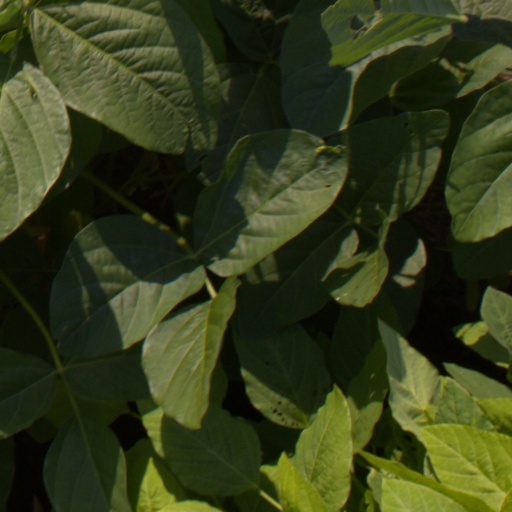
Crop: soybean